Gary Allan

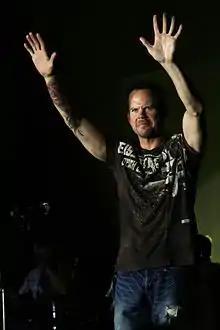
Allan leaving the stage in Mescalaro northeast of Las Cruces, New Mexico

Gary Allan Herzberg was born on December 5, 1967, in La Mirada, California, to Harley and Mary Herzberg. He grew up Mormon. Ensuring that the family would focus on music, Allan's mother insisted that the family's guitars always remain visible in the home. At age 13, Allan began playing in honky tonks with his father. Two years later, he was offered his first recording contract, from A&M Records, but rejected the deal. His parents wanted him to finish his education and his father felt that Allan had yet to develop his own distinctive style. Despite his commitment to finishing school, Allan reflects that he was rarely alert in class. "I played the bars at night, I was half asleep when I got to school. I thought sleep was what you did when you go to school."